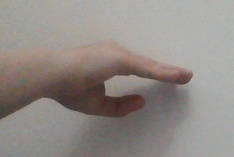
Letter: jeem